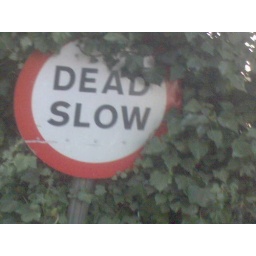
A sign in Matlock, Derbyshire telling road users to go 'Dead Slow'